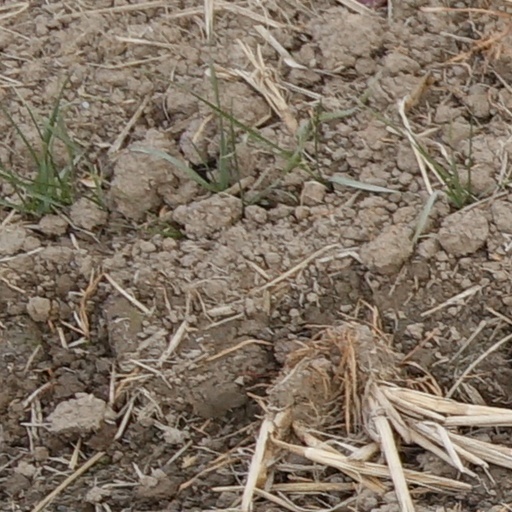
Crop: wheat